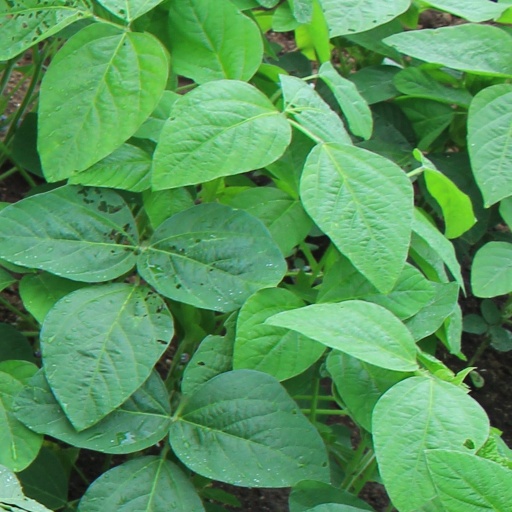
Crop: soybean